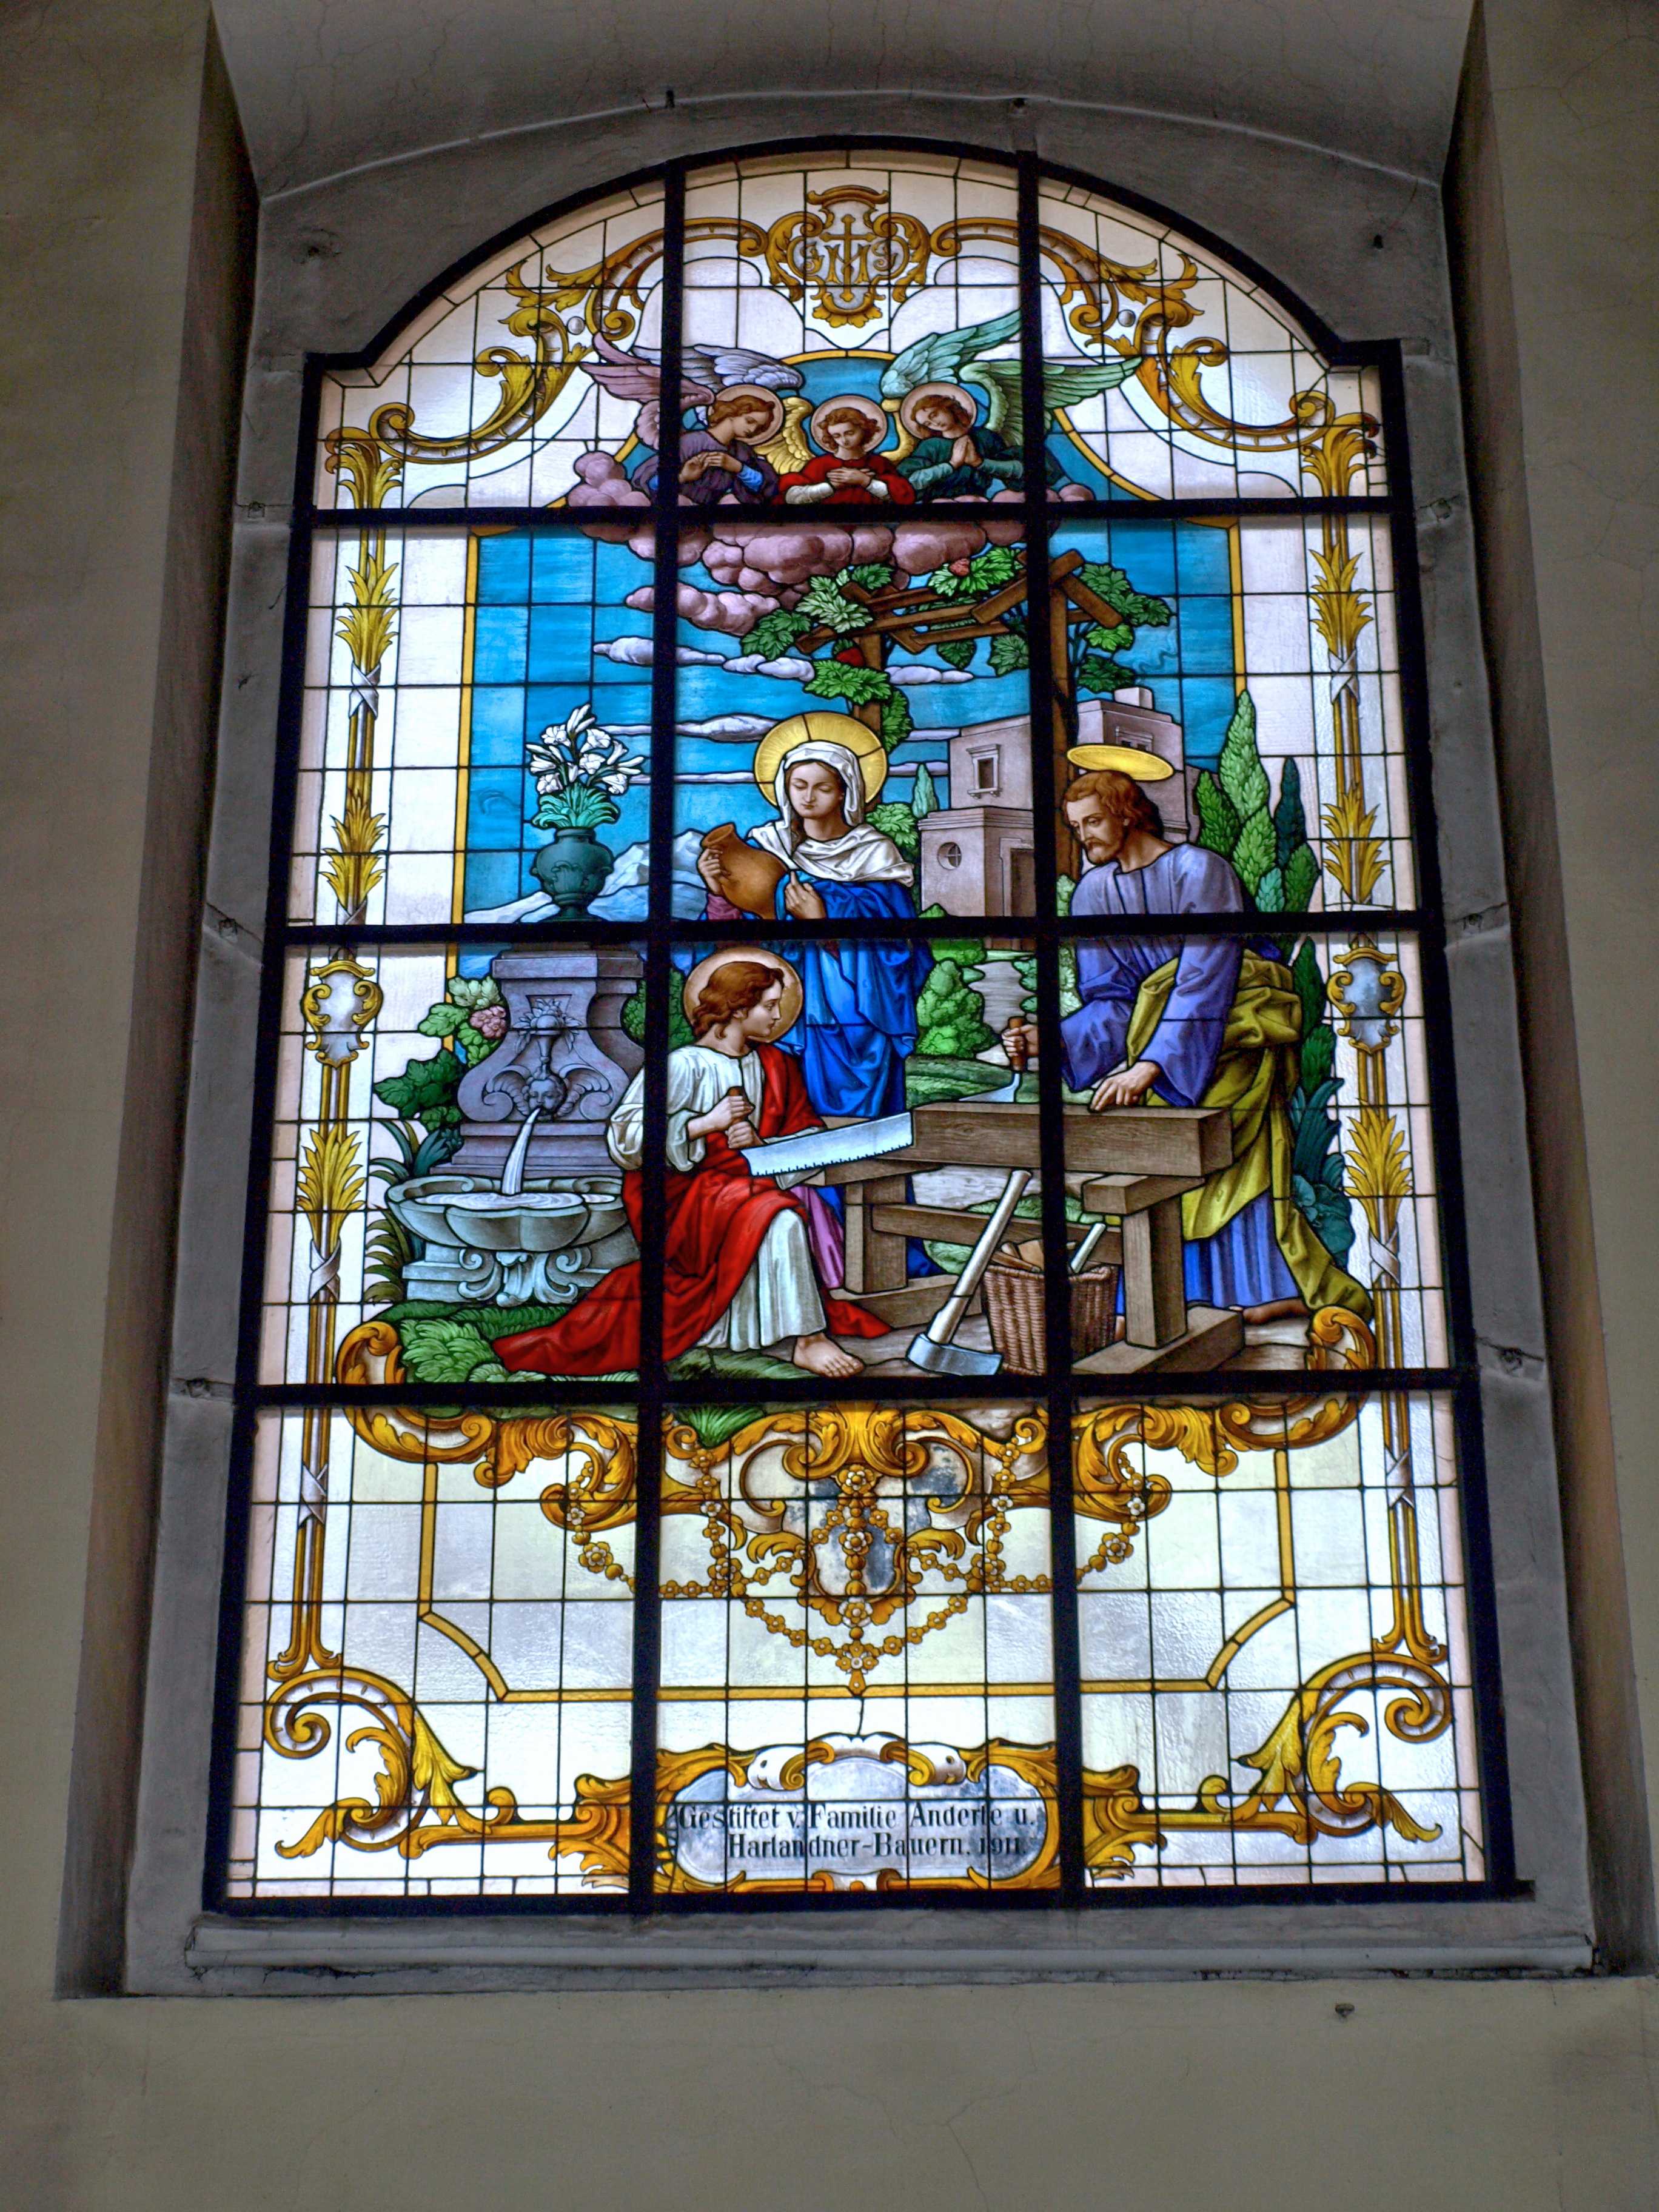
interior, window, glass, church, decor, material, stained glass, symbolic, daylighting, p chlarn, mariae himmelfahrt